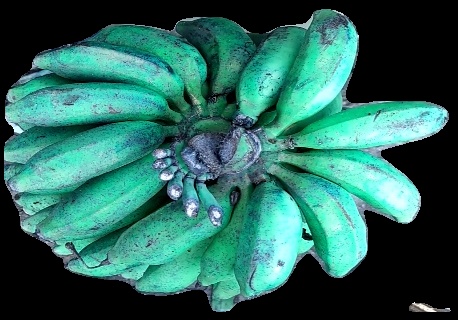
Variety: rasbale
Grade: grade3